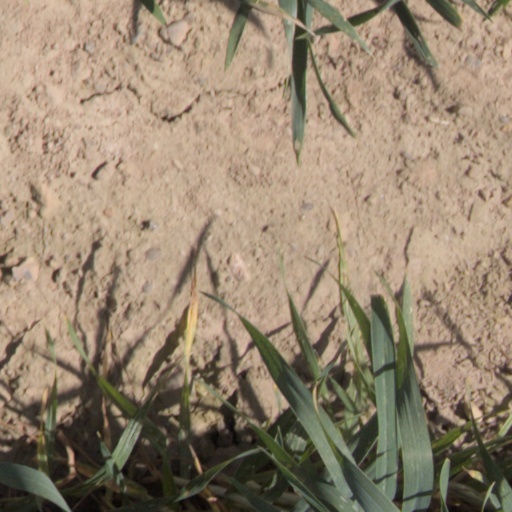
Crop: wheat